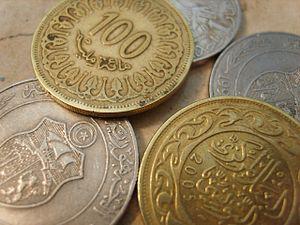
Le dinar tunisien est la monnaie de la Tunisie depuis le 1ᵉʳ novembre 1958, à la suite de la promulgation de la loi nᵒ 58-109 du 18 octobre 1958. À partir de cette date, il remplace le franc tunisien au taux de 1 dinar pour 1 000 francs.
La politique de l'eau potable et de l'assainissement en Tunisie a permis au pays d'atteindre le plus haut taux d'accès à l'approvisionnement et à l'assainissement de l'eau parmi les pays de l'Afrique du Nord et du Moyen-Orient, grâce à sa politique en matière d'infrastructures. 96 % des citadins et 52 % de la population rurale ont accès à l'assainissement amélioré. À la fin 2006, l'accès à l'eau potable est presque universel en Tunisie : proche de 100 % dans les zones urbaines et de 90 % dans les zones rurales. La Tunisie offre par ailleurs une bonne qualité de l'eau potable tout au long de l'année. Le pays connaît un faible taux de pertes de 18,2 % en 2004.